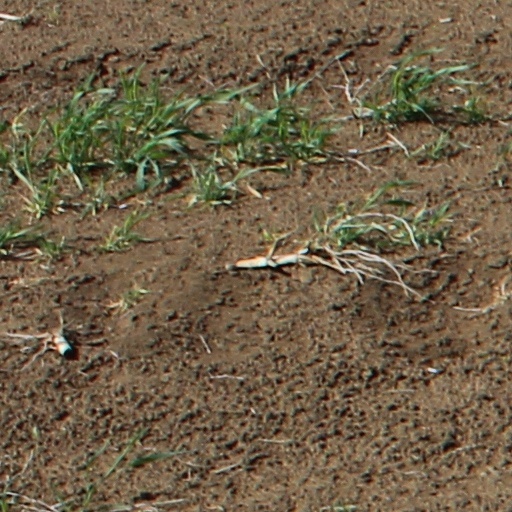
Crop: wheat